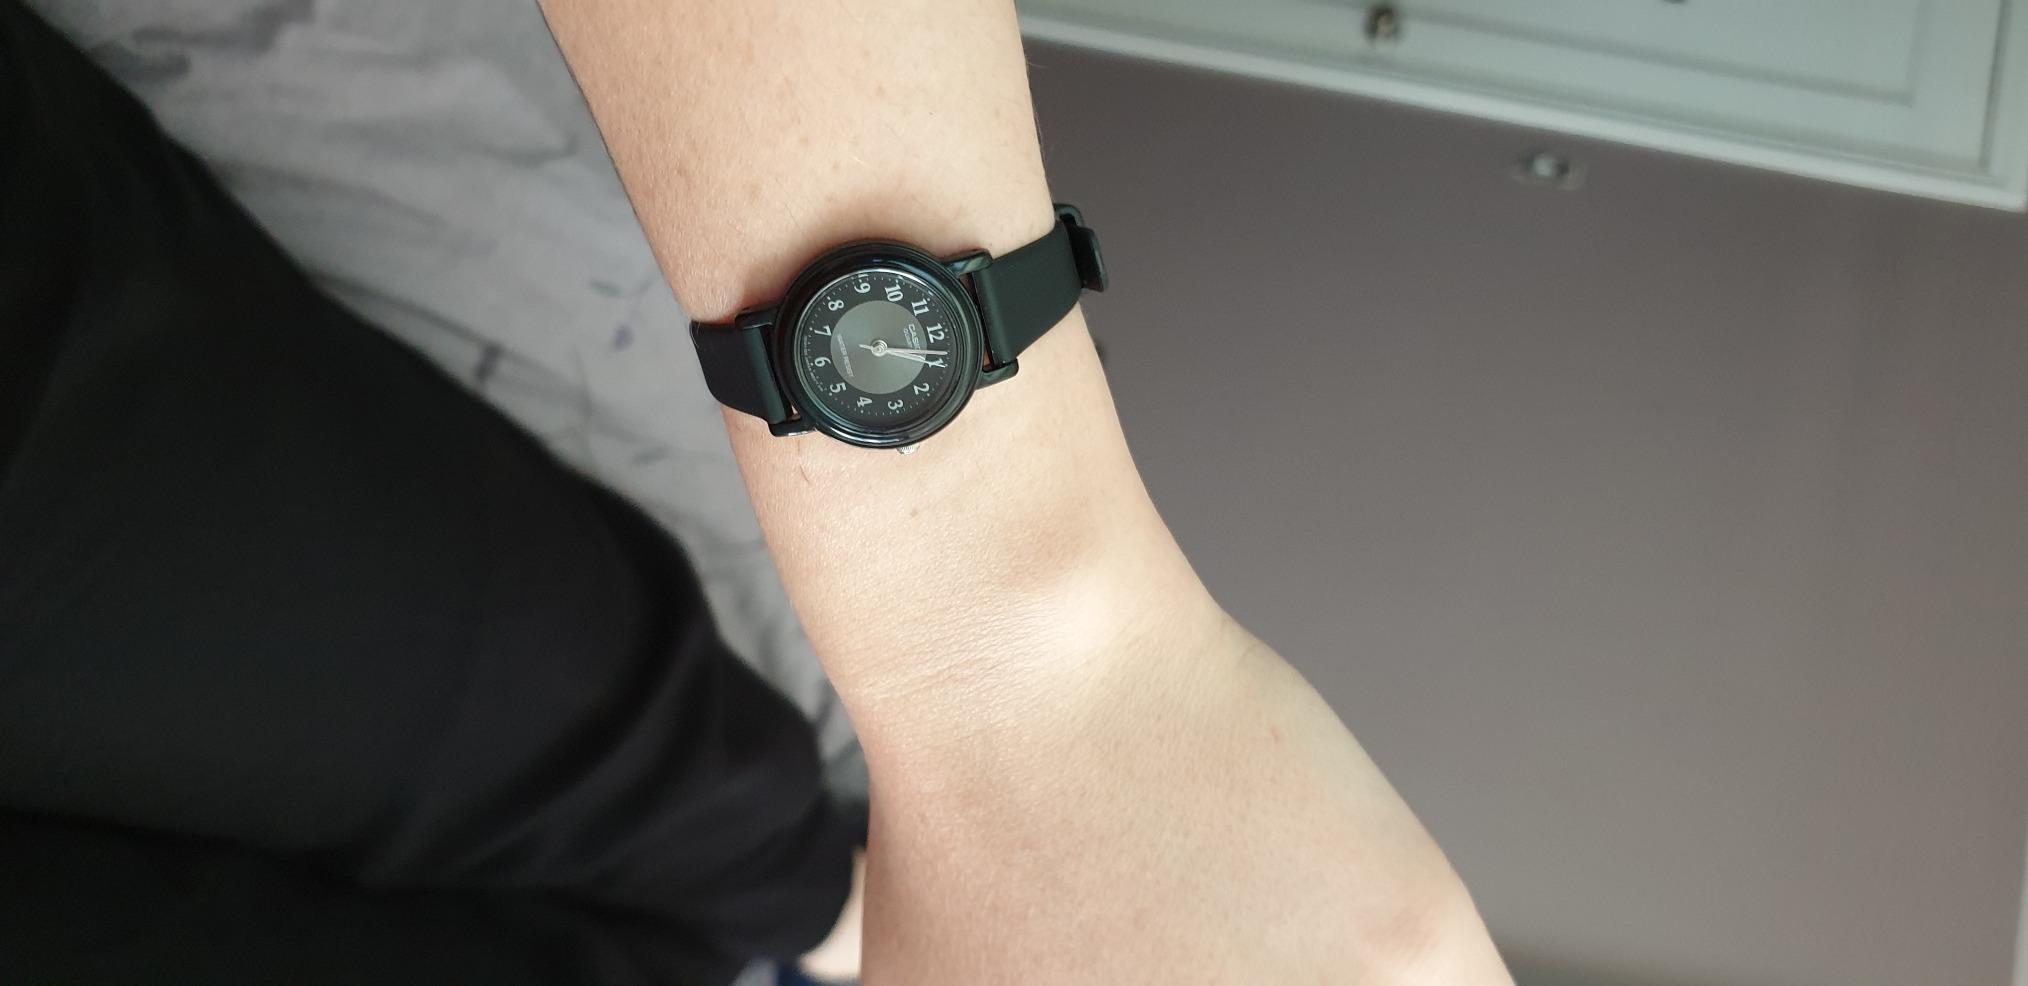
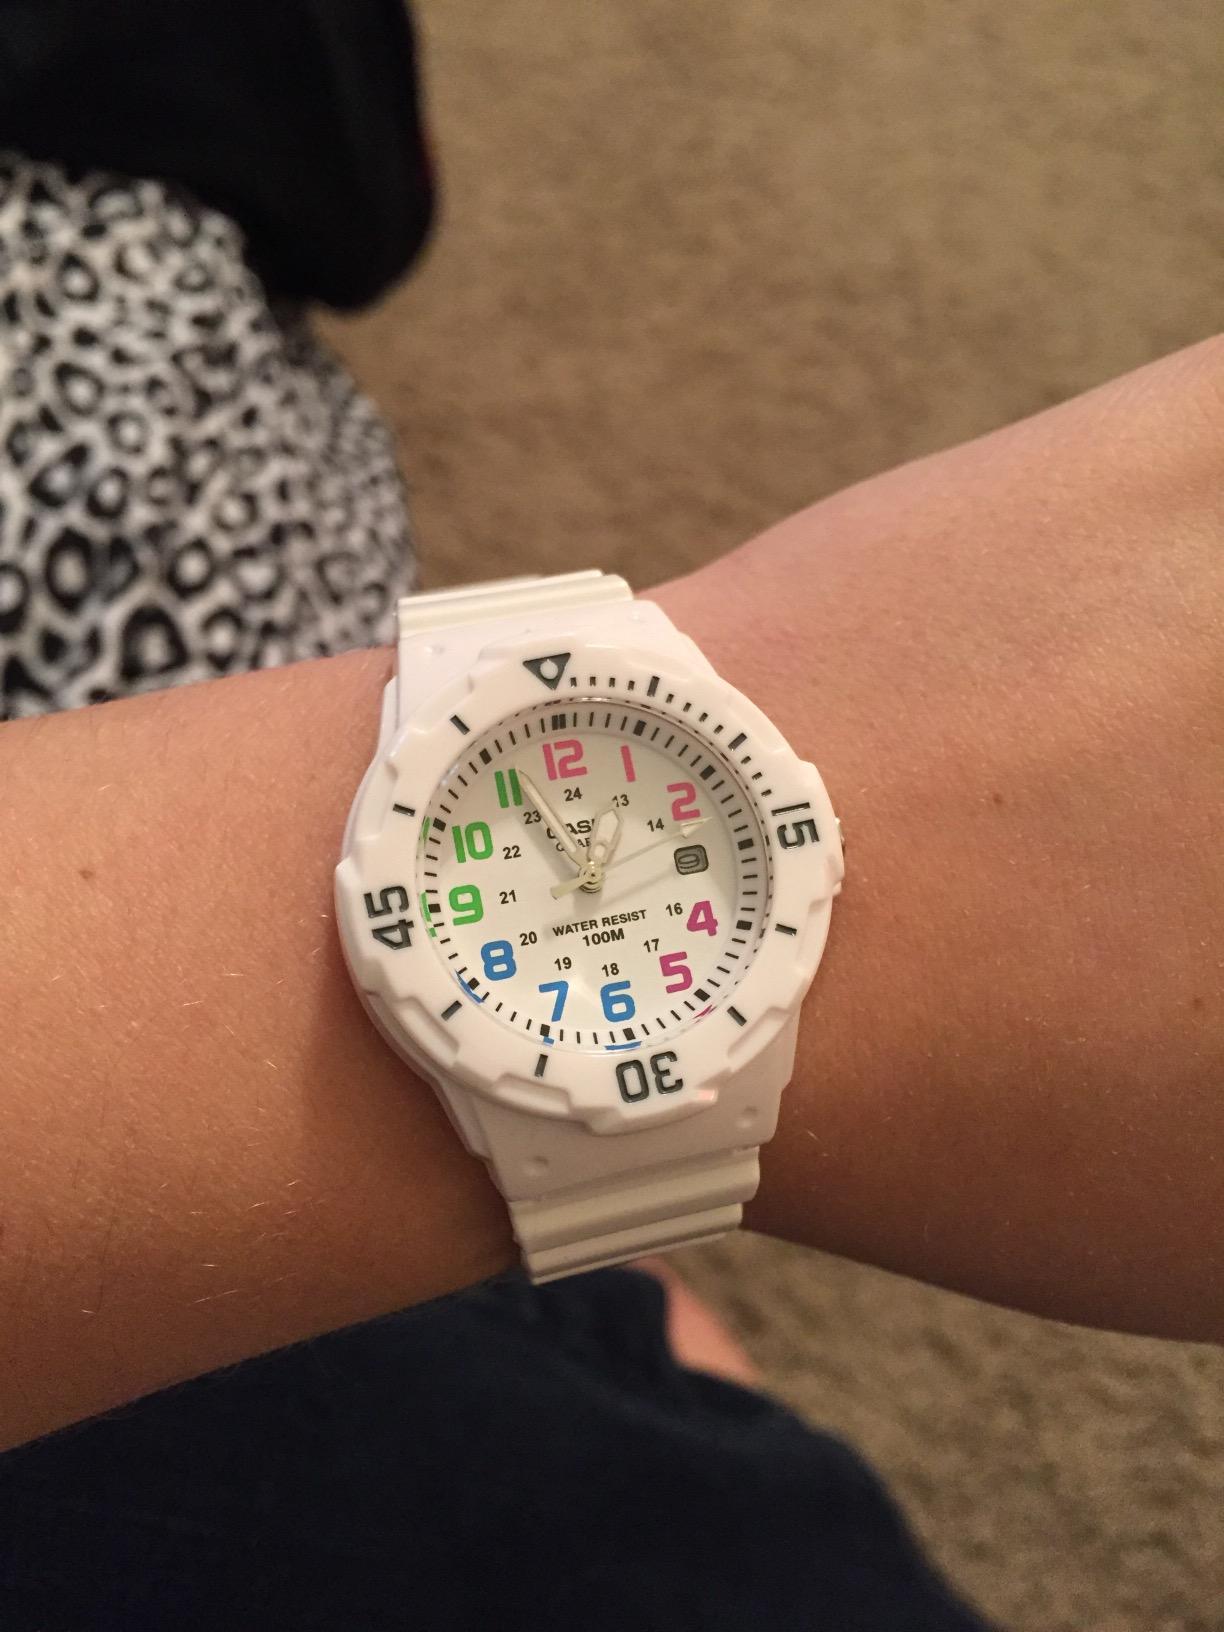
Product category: accessories_watch
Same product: no